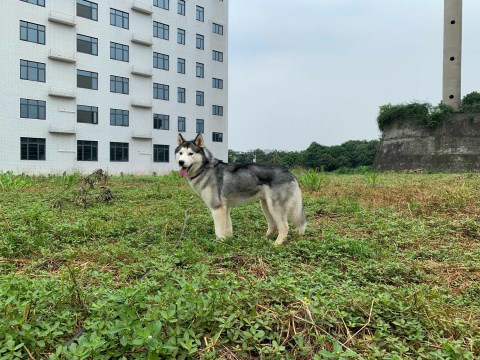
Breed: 1160-n000003-Siberian_husky